Mark Price

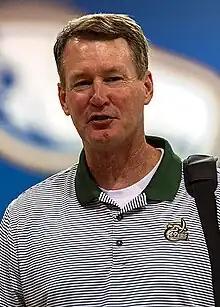
Price after a game at the University of British Columbia in Vancouver, 2016

William Mark Price (born February 15, 1964) is an American former professional basketball player and coach. The last coaching job he held was as head coach of the Charlotte 49ers. As a four-time NBA All-Star and four-time All-NBA Team Member, he played for 12 seasons in the National Basketball Association (NBA), from 1986 to 1998. Spending the majority of his career with the Cleveland Cavaliers, his last three years consisted of one season each with the Washington Bullets, Golden State Warriors, and Orlando Magic.